Irish cuisine

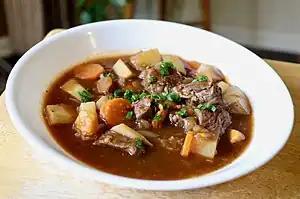
Irish stew, made with beef

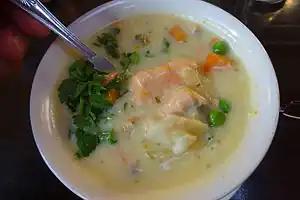
Seafood chowder, a popular dish in Ireland

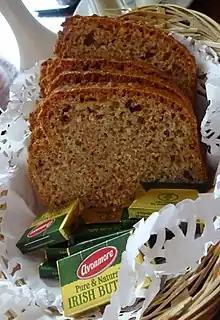

Irish cuisine encompasses the cooking styles, traditions and recipes associated with the island of Ireland. It has developed from antiquity through centuries of social and political change and the mixing of different cultures, predominantly with those from nearby Britain and other European regions. The cuisine is founded upon the crops and animals farmed in its temperate climate and the abundance of fresh fish and seafood from the surrounding waters of the Atlantic Ocean. Chowder, for example, is popular around the coasts. Herbs and spices traditionally used in Irish cuisine include bay leaves, black pepper, caraway seeds, chives, dill, horseradish, mustard seeds, parsley, ramsons (wild garlic), rosemary, sage and thyme.